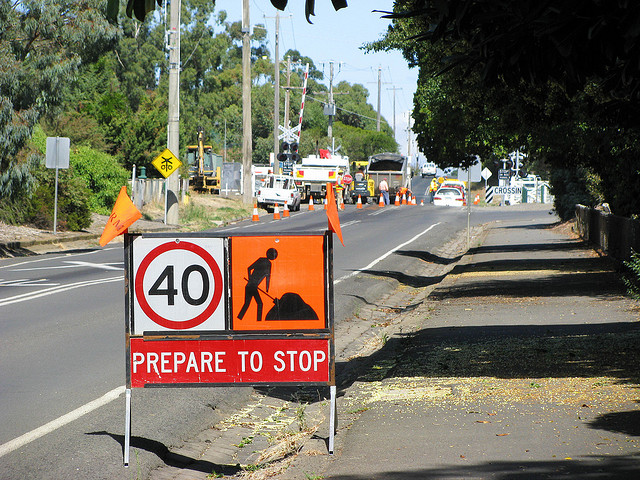
user: Given an image and a question. Answer the question in a short answer. Question: What is being done on this road? Short Answer:
assistant: construction